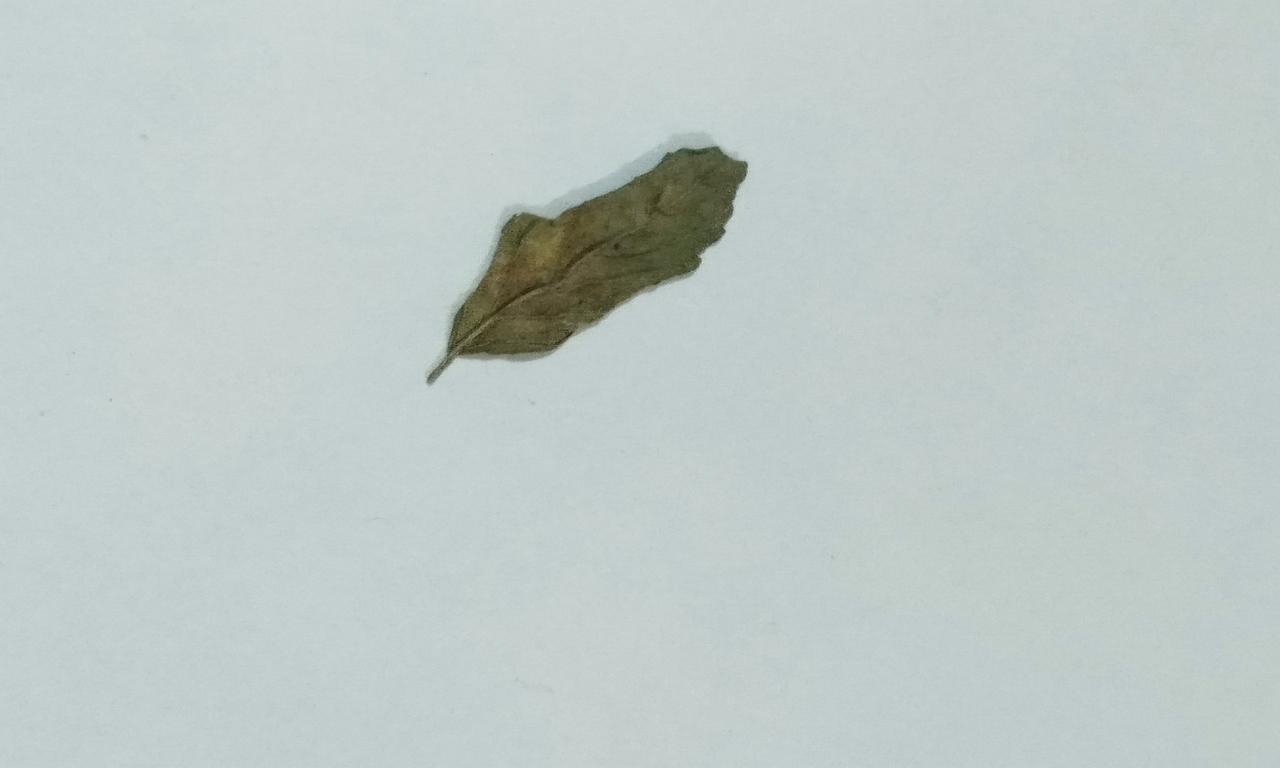
Label: Dried